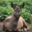
Label: deer